Telecommunications Services of Trinidad and Tobago

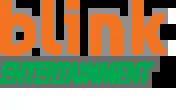
Retired Blink Entertainment brand logo

TSTT Internet Services include dial up service, wireless broadband service based on EVDO technology, and ADSL-based Broadband service. It's also the most expensive per Mbp/s in the country. TSTT also offers a variety of data solutions for the corporate sector including leased circuits, virtual private networks, frame relay services, and metro Ethernet service with speeds up to 1 GB. In October 2007, TSTT introduced its ADSL2+ broadband internet service branded "Blink Broadband" with speeds up to 10 Mbit/s. However lagging behind their competitor, Columbus Communications, they still have a large portion of the market secured due to their previous copper network. Yet, to outdated technology and packages on their copper and fiber networks many people have flocked to the competitor. If these errors are not corrected, they are sure to fail. They have since sought refuge in the ever-expanding technology of LTE. Yet, they are making the same mistakes as before, throttling download and upload speeds next to nothing Mbit/s. This has gained them the upper hand in accessing markets blocked by topographical features. Many rural settlements have since been the main targets to obtain revenue. The service in question, has not lived up to expectations, which is mainly due poor performance attributed to the over-saturation of users and lack of available bandwidth.